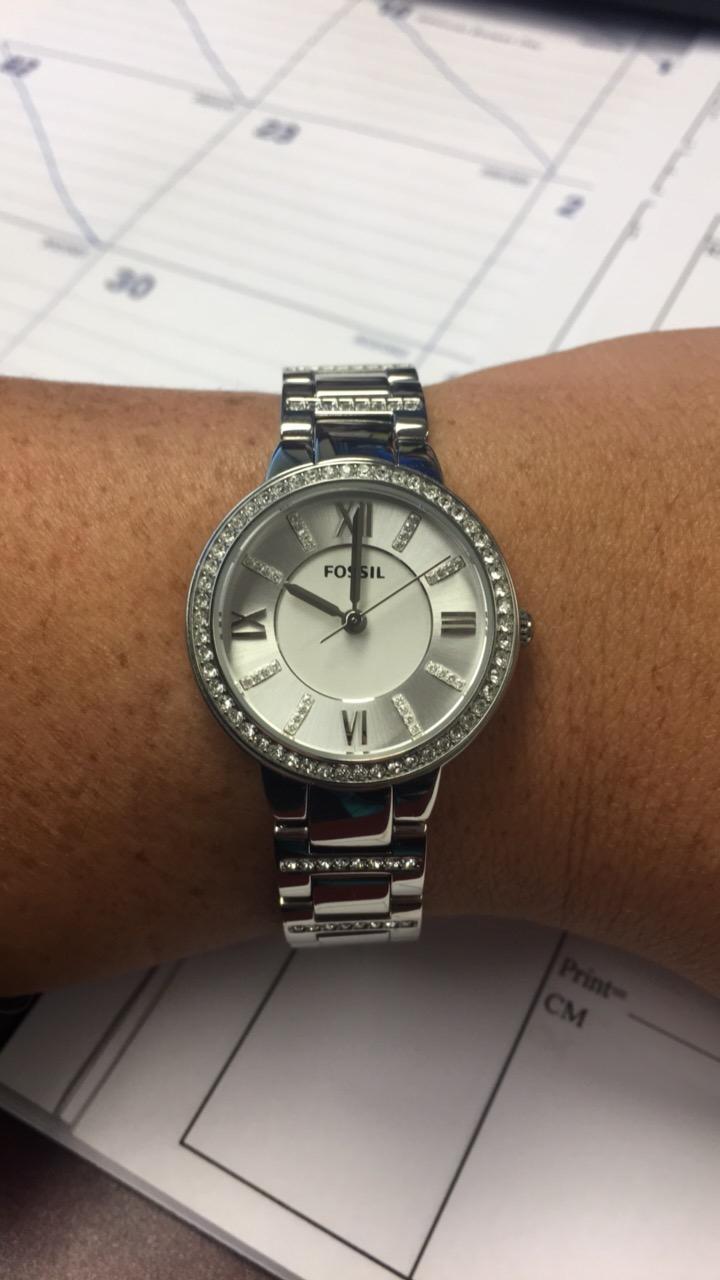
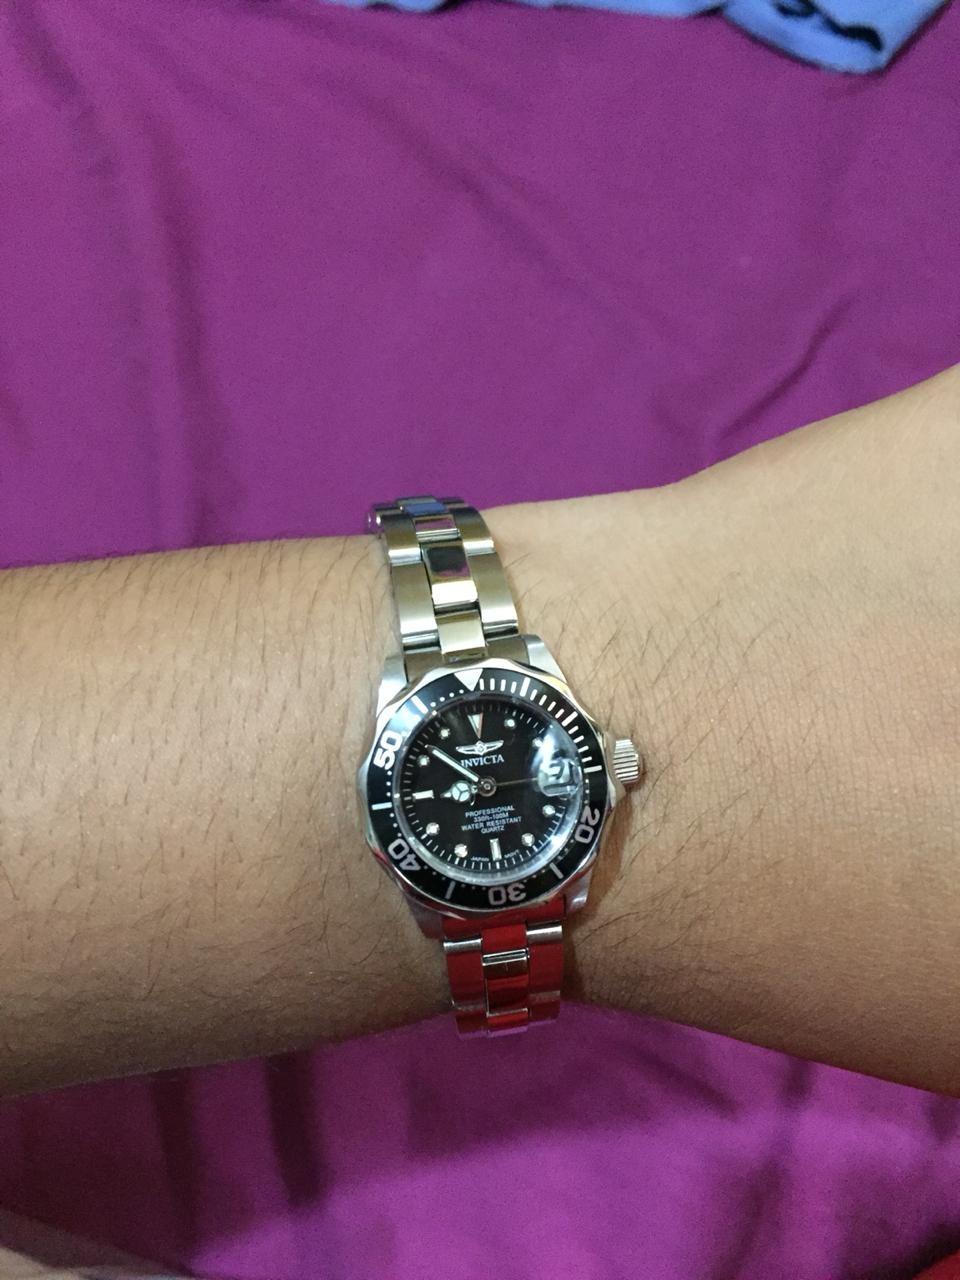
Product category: accessories_watch
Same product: no